Mr and Mrs Andrews

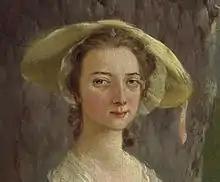
Frances Andrews

His wife sitting beside him is Frances Mary Carter, who was brought up in the same parish of Bulmer, and was "not quite the girl next door, but probably the nearest marriageable girl of his own class". She was betrothed to Andrews at 15 or 16 years old. They were married in Sudbury, on 10 November 1748: he was 22, she 16. Her father also owned businesses as well as property, and had a "share of a house in the City of London" as well as a country base at Ballingdon Hall, just over the River Stour from Sudbury, and so then in Essex. Her family had made their money in the drapery business, and by buying the estate avoided the collapse of the textile industry.